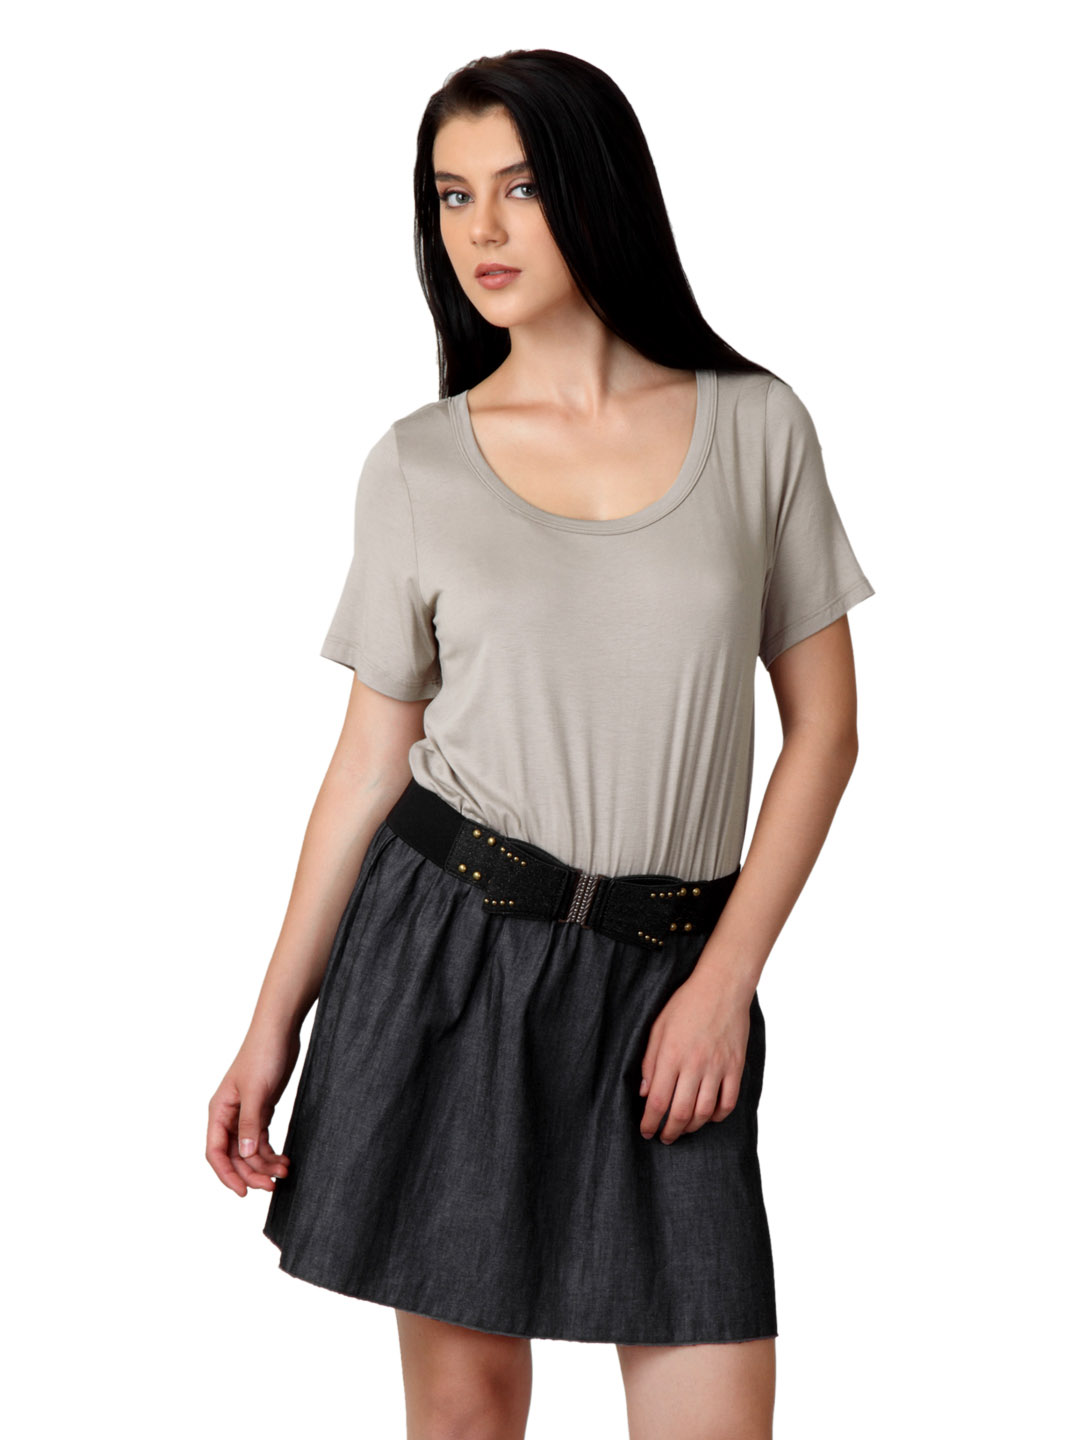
Tonga Women Beige Dress
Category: Apparel / Dress / Dresses
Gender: Women
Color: Beige
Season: Summer 2012
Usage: Casual